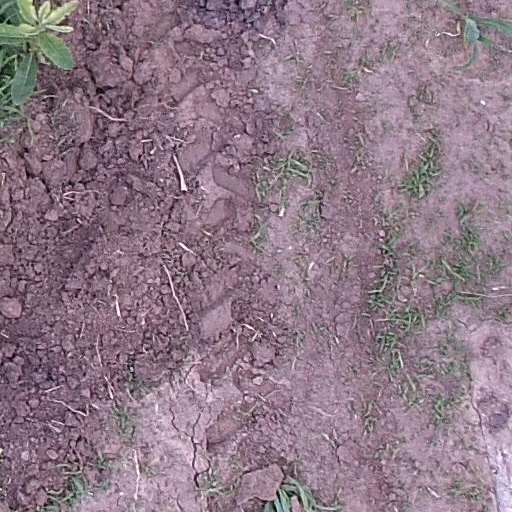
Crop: maize; corn